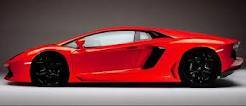
Car model: 2012 Lamborghini Aventador Coupe